Noah Rubin (tennis)

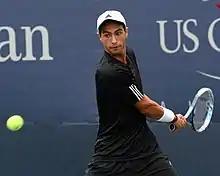
Rubin in 2013.

Rubin played for the John McEnroe Tennis Academy on Randalls Island in Manhattan. By the age of seven, Rubin was competing in 12-and-under events, and he was winning international competitions by the time he was eleven. In 2010, he made it to the finals at Les Petits As in Tarbes, France. In 2011, when Rubin was 15, John McEnroe called him "the most talented player we've come across." He also won the Copa Del Café, a Junior ITF tournament in Costa Rica, in 2012.